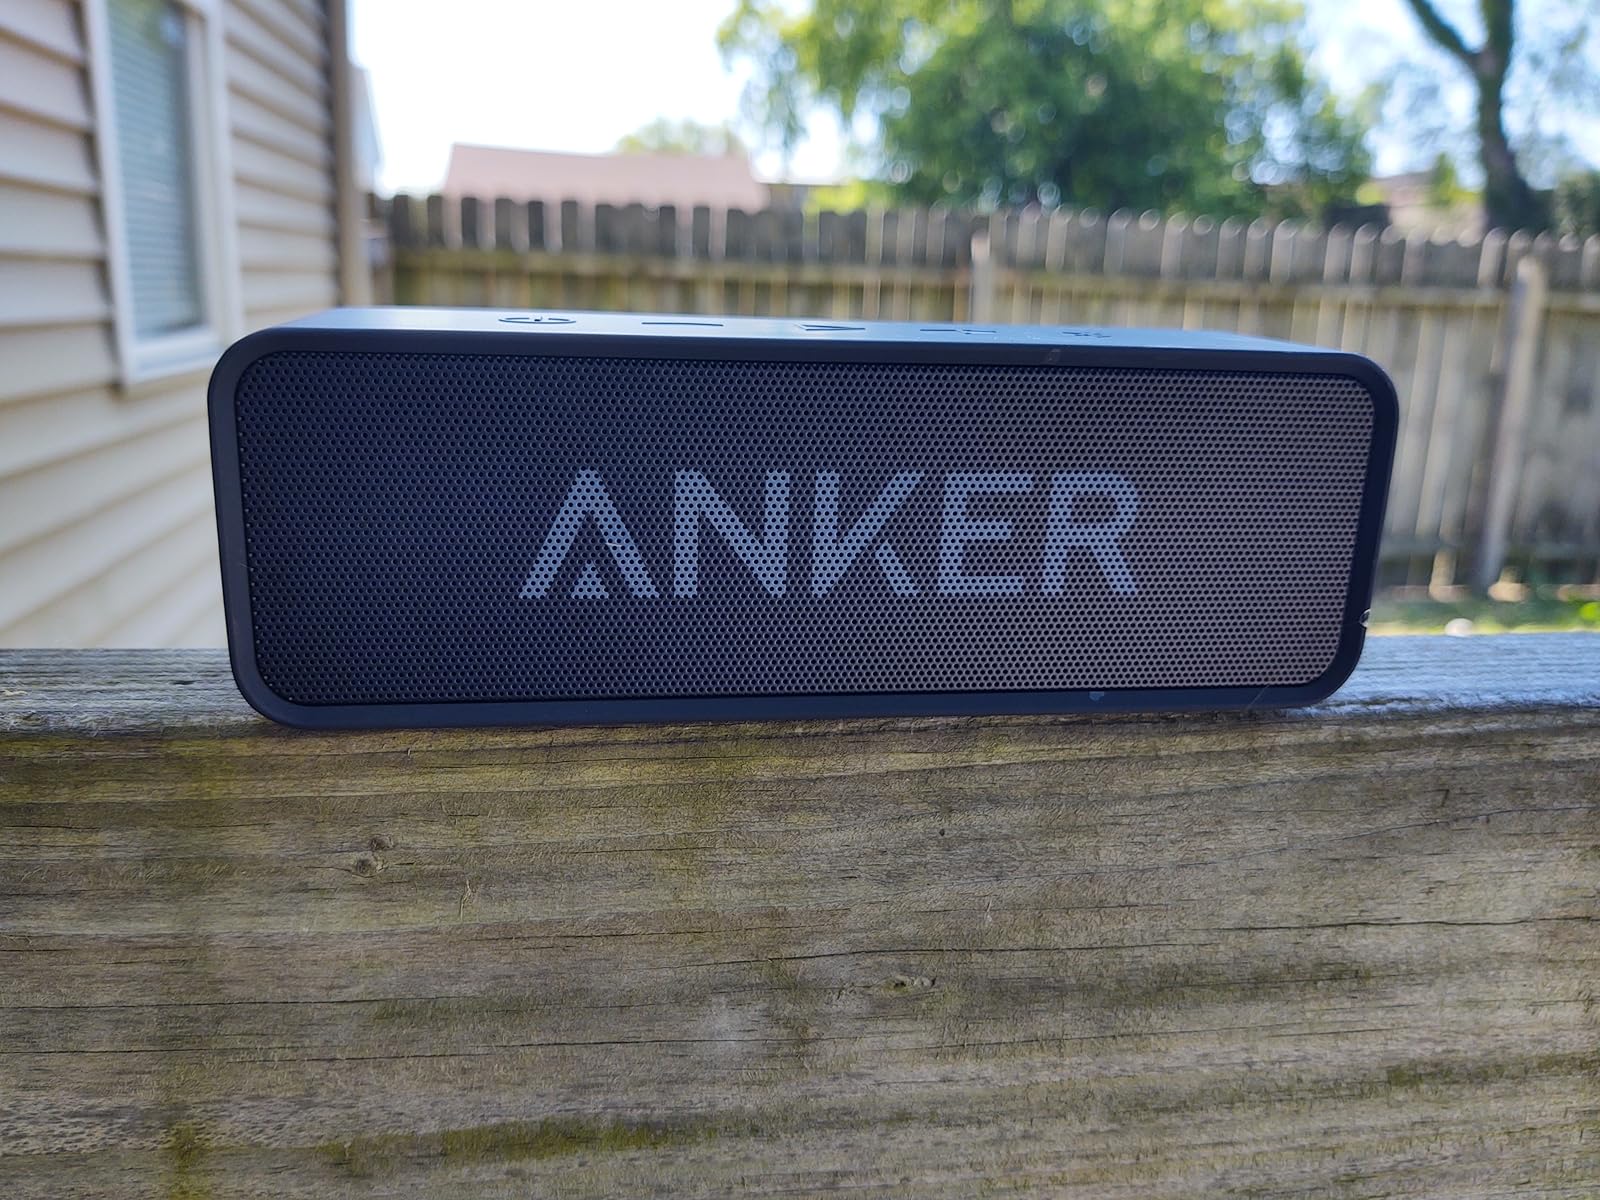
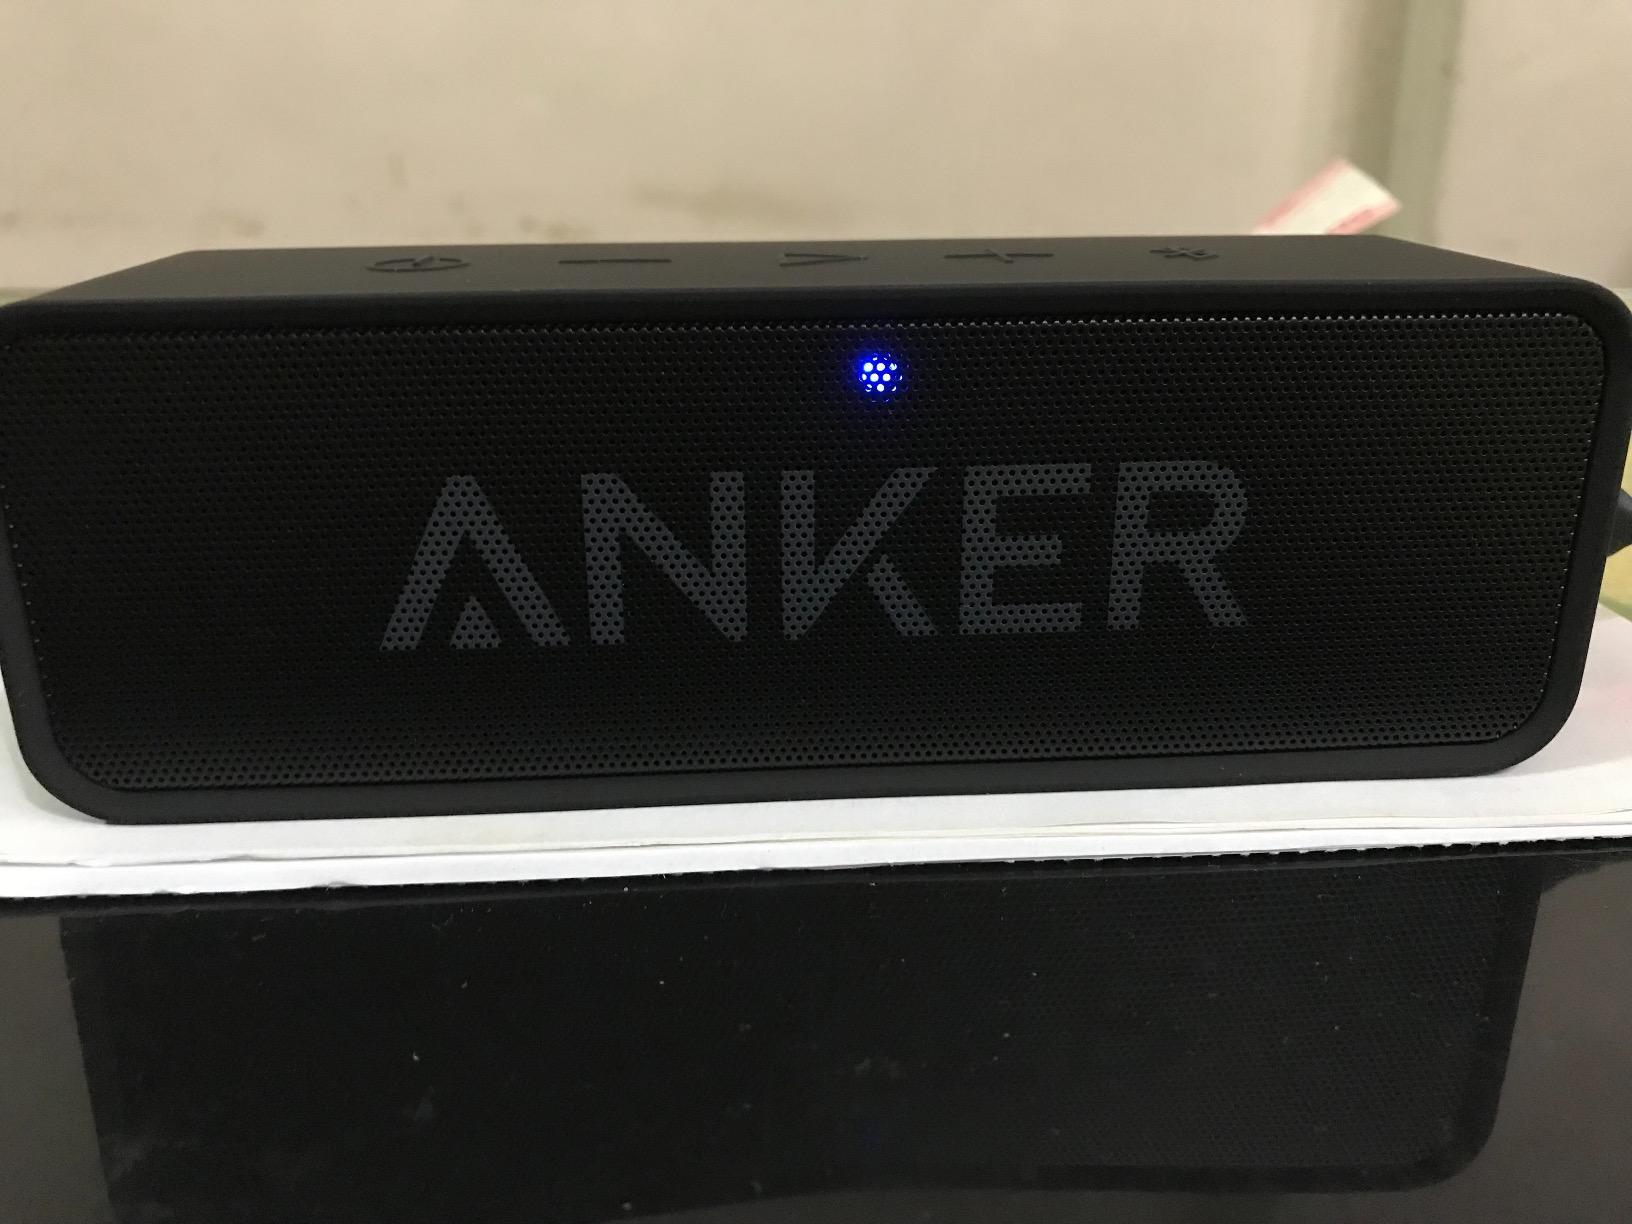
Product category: speaker
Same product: yes